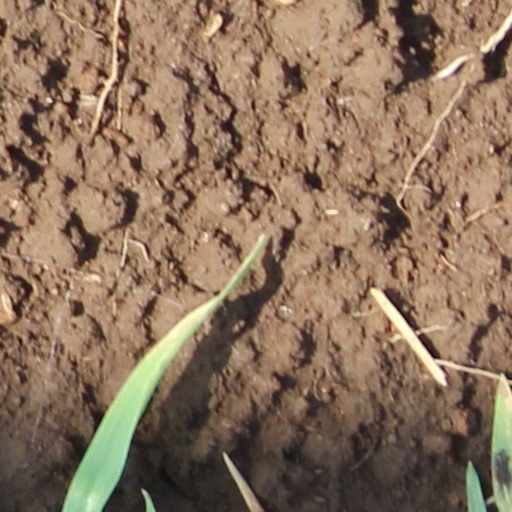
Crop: wheat